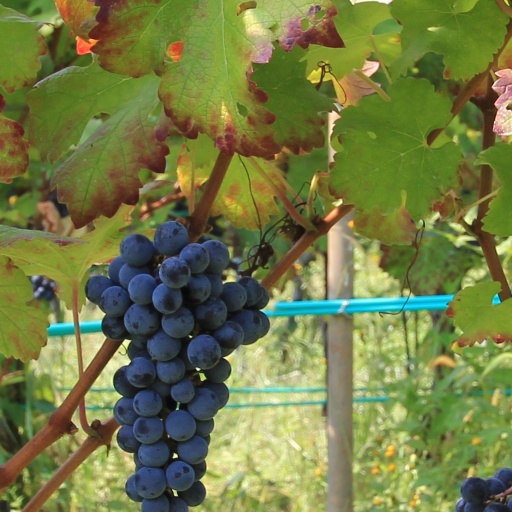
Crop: grape